Përparim Rama

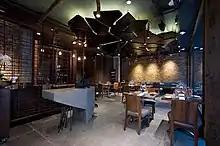
Zebrano in The City, London

In 2017, Rama and his team were assigned to arrange the Oatlands Park Hotel in Surrey, Britain, a facility of historical value, as it is the building where the Great Tudor Palace once stood. The Zebrano in The City restaurant in London was designed by Rama. Zebrano In The City covers 6,000 square feet over two floors and has a fine dining restaurant, a bar and a late-night lounge.